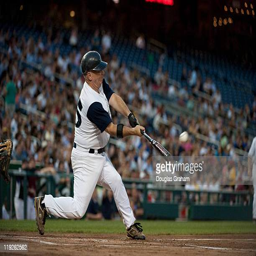
politician during the 50th baseball game